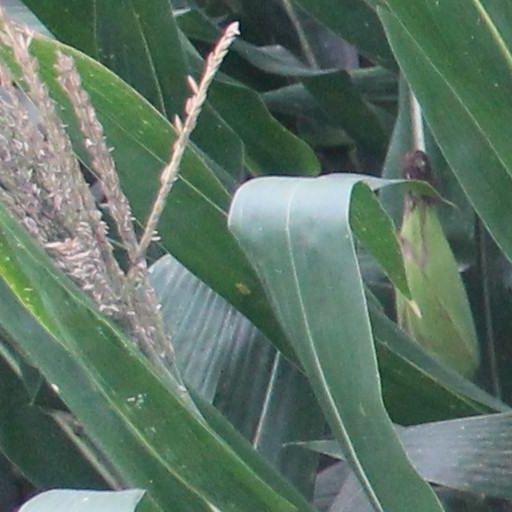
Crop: maize; corn